Kilpatrick Hills

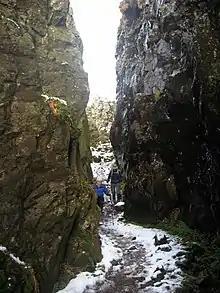
View along The Whangie from the south.

The Kilpatrick Hills are a part of the Clyde Plateau Lavas. These are about 340 million years old. Basaltic types of rocks (lavas, tuffs and agglomerates) predominate here. These are produced by denudation of the successive flows.